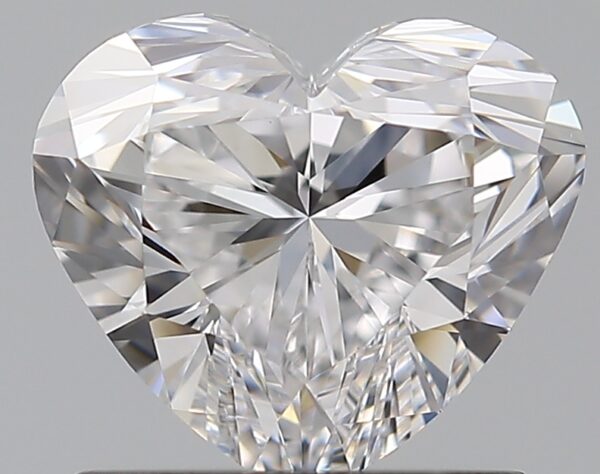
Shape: heart
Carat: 0.9
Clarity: VVS2
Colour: D
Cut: EX
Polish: EX
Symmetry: VG
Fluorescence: N
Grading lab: GIA
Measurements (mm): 5.8 x 6.64 x 3.94